Bahaar Aane Tak

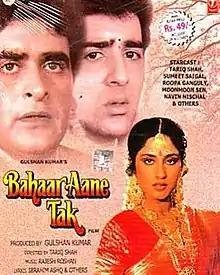

Bahaar Aane Tak is a 1990 Bollywood family drama movie directed by Tariq Shah and produced by Gulshan Kumar. The cinematographer of this film is Ajay Prabhakar. The film revolves around a man who coincidentally marries a woman who was once raped by his close friend. It stars Roopa Ganguly, Moon Moon Sen, Sumeet Saigal, Tariq Shah, Shammi, Ram Mohan and Navin Nischol. The music of the film was composed by Rajesh Roshan.